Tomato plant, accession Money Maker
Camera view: bottom (45 deg); turntable rotation: 60 degrees
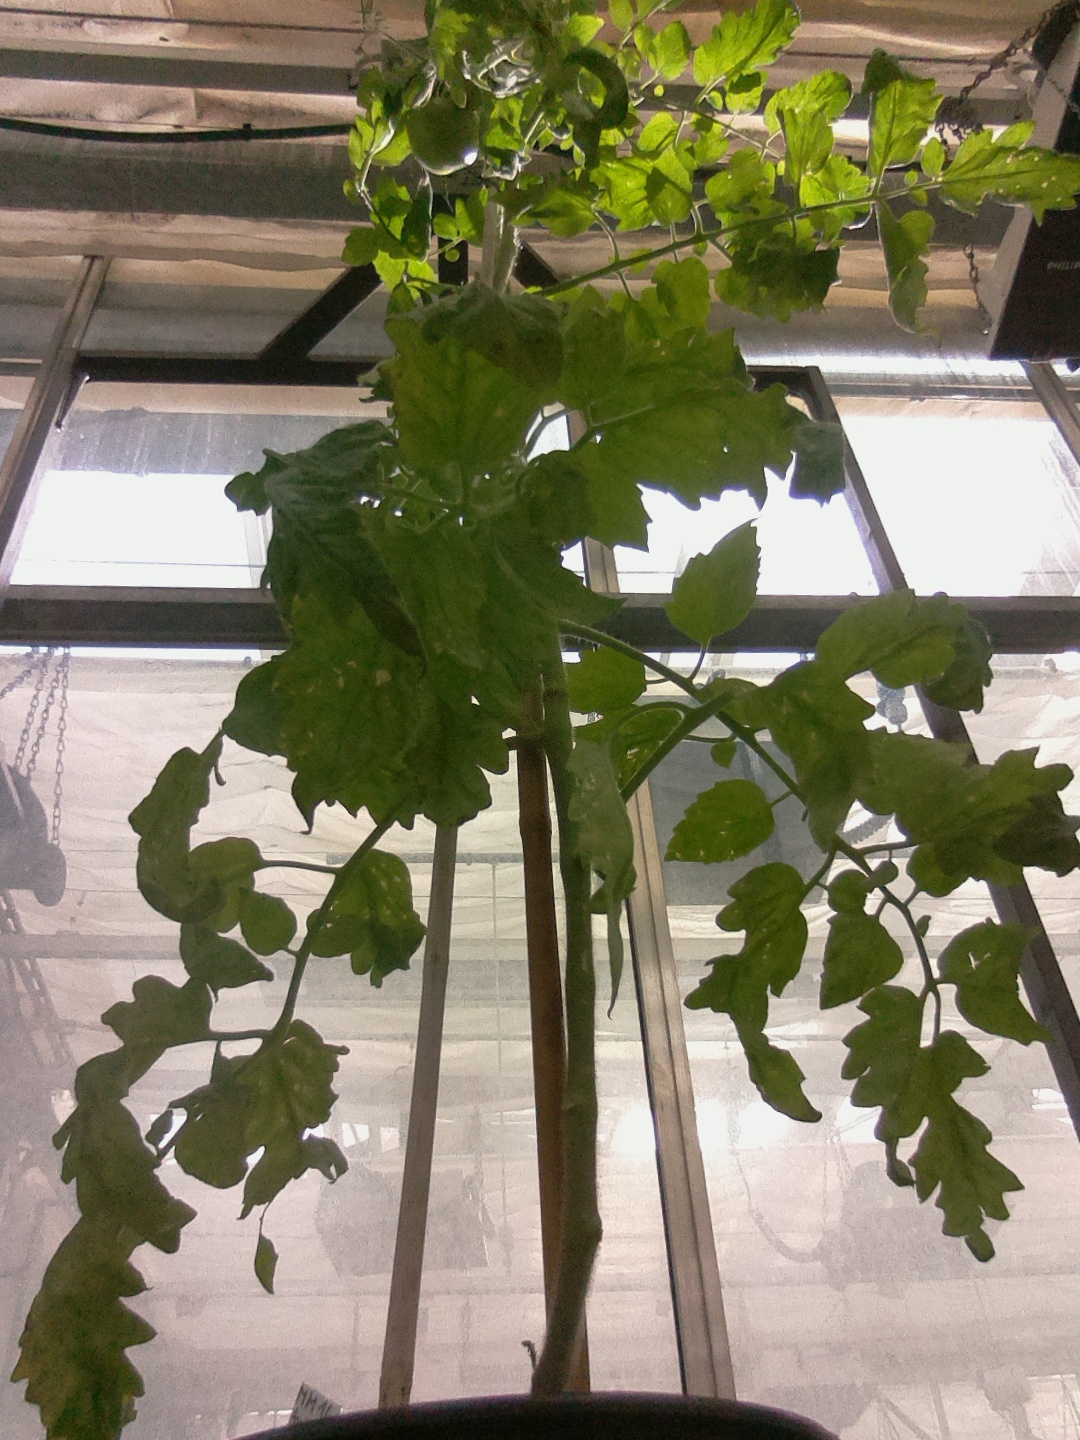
BBCH growth stage 75: 50%-60% of final fruit size